Lorenzo P. Lewis

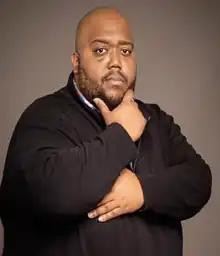

Lorenzo Pierre Lewis, MPA (born May 8, 1988) is an American social entrepreneur, mental health expert and advocate, motivational speaker, author, adjunct professor, coach, and community leader from Little Rock, Arkansas. Lewis is best known for founding and leading the "Confess Project".